Pub

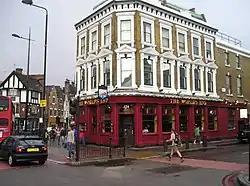
A city pub, the World's End, Camden Town, London

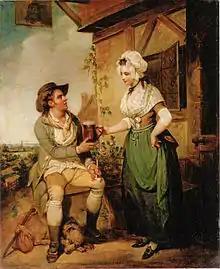
"The Ale-House Door" (painting of c. 1790 by Henry Singleton)

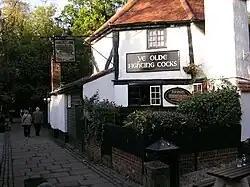
Ye Olde Fighting Cocks in St Albans, Hertfordshire, which once held the Guinness World Record for the oldest pub in England

A pub (short for public house) is in several countries a drinking establishment licensed to serve alcoholic drinks for consumption on the premises. The term first appeared in England in the late 17th century, to differentiate private houses from those open to the public as alehouses, taverns and inns. Today, there is no strict definition, but the Campaign for Real Ale (CAMRA) states a pub has four characteristics: